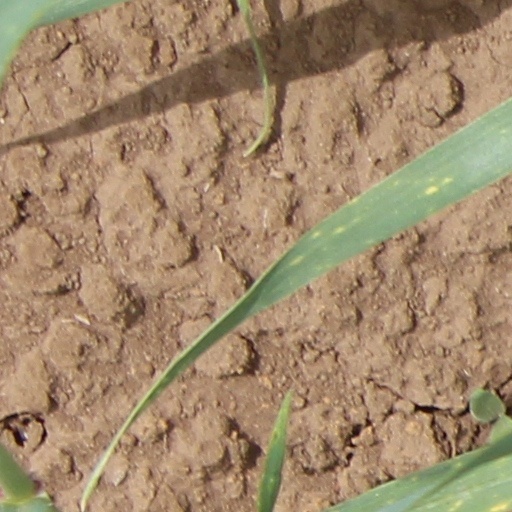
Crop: wheat